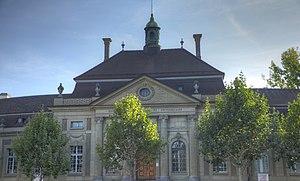
La Bibliothèque cantonale et universitaire de Fribourg, fondée en 1848, se compose d’une bibliothèque centrale ainsi que de 38 bibliothèques décentralisées : 19 bibliothèques sises à l’Université de Fribourg et 19 sont des bibliothèques associées.